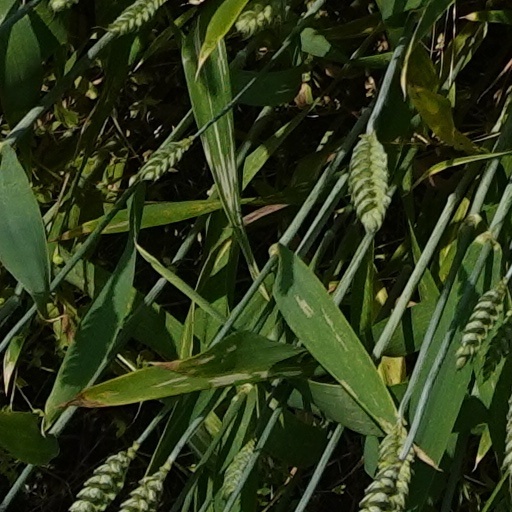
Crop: wheat